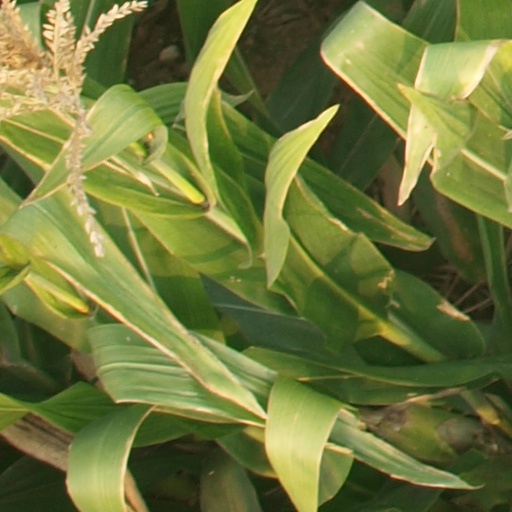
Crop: maize; corn